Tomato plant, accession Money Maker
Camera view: horizontal (90 deg, fisheye); turntable rotation: 270 degrees
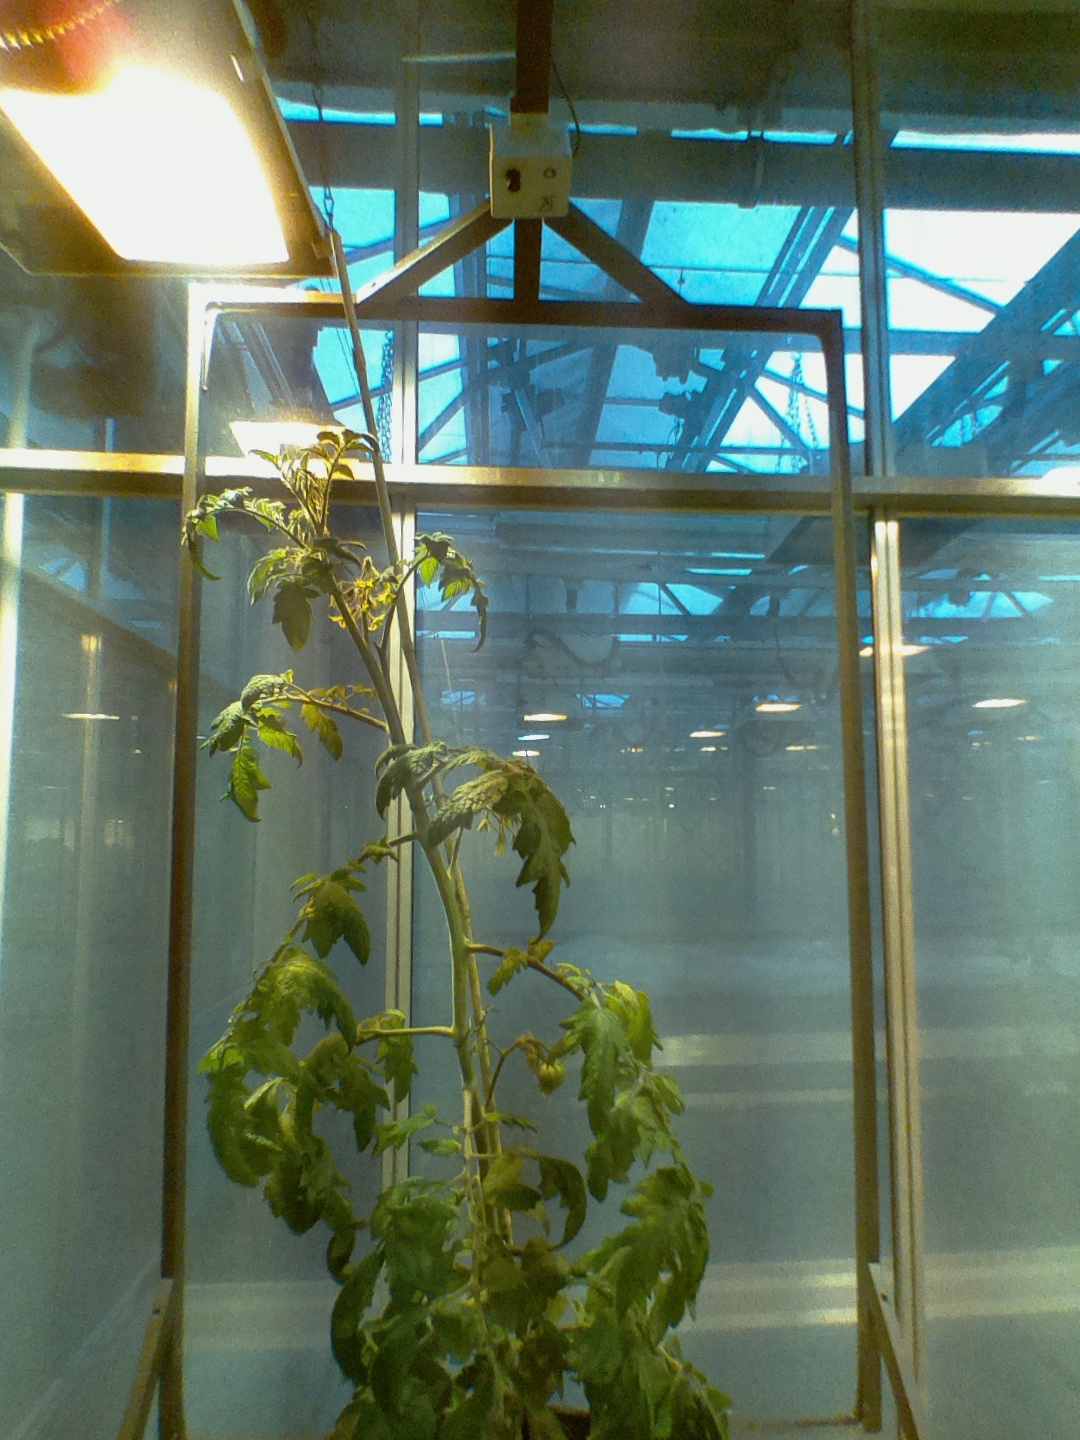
BBCH growth stage 71: 10%-20% of final fruit size